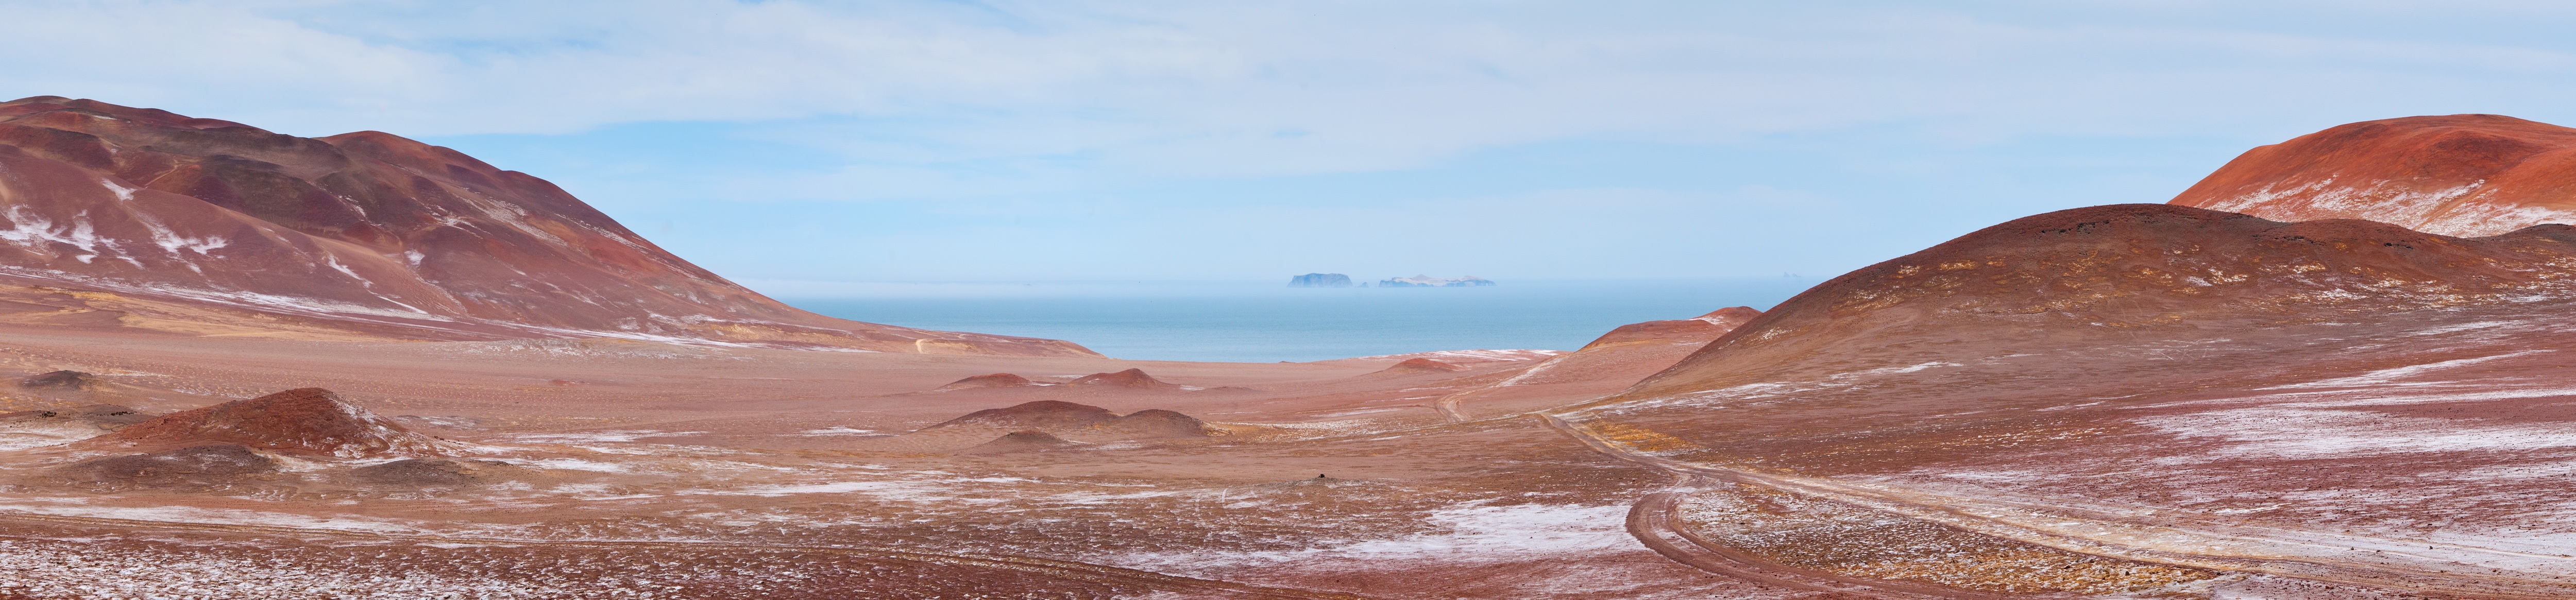
landscape, rock, desert, formation, canyon, geology, badlands, plateau, wadi, landform, natural environment, geographical feature, aeolian landform, geological phenomenon